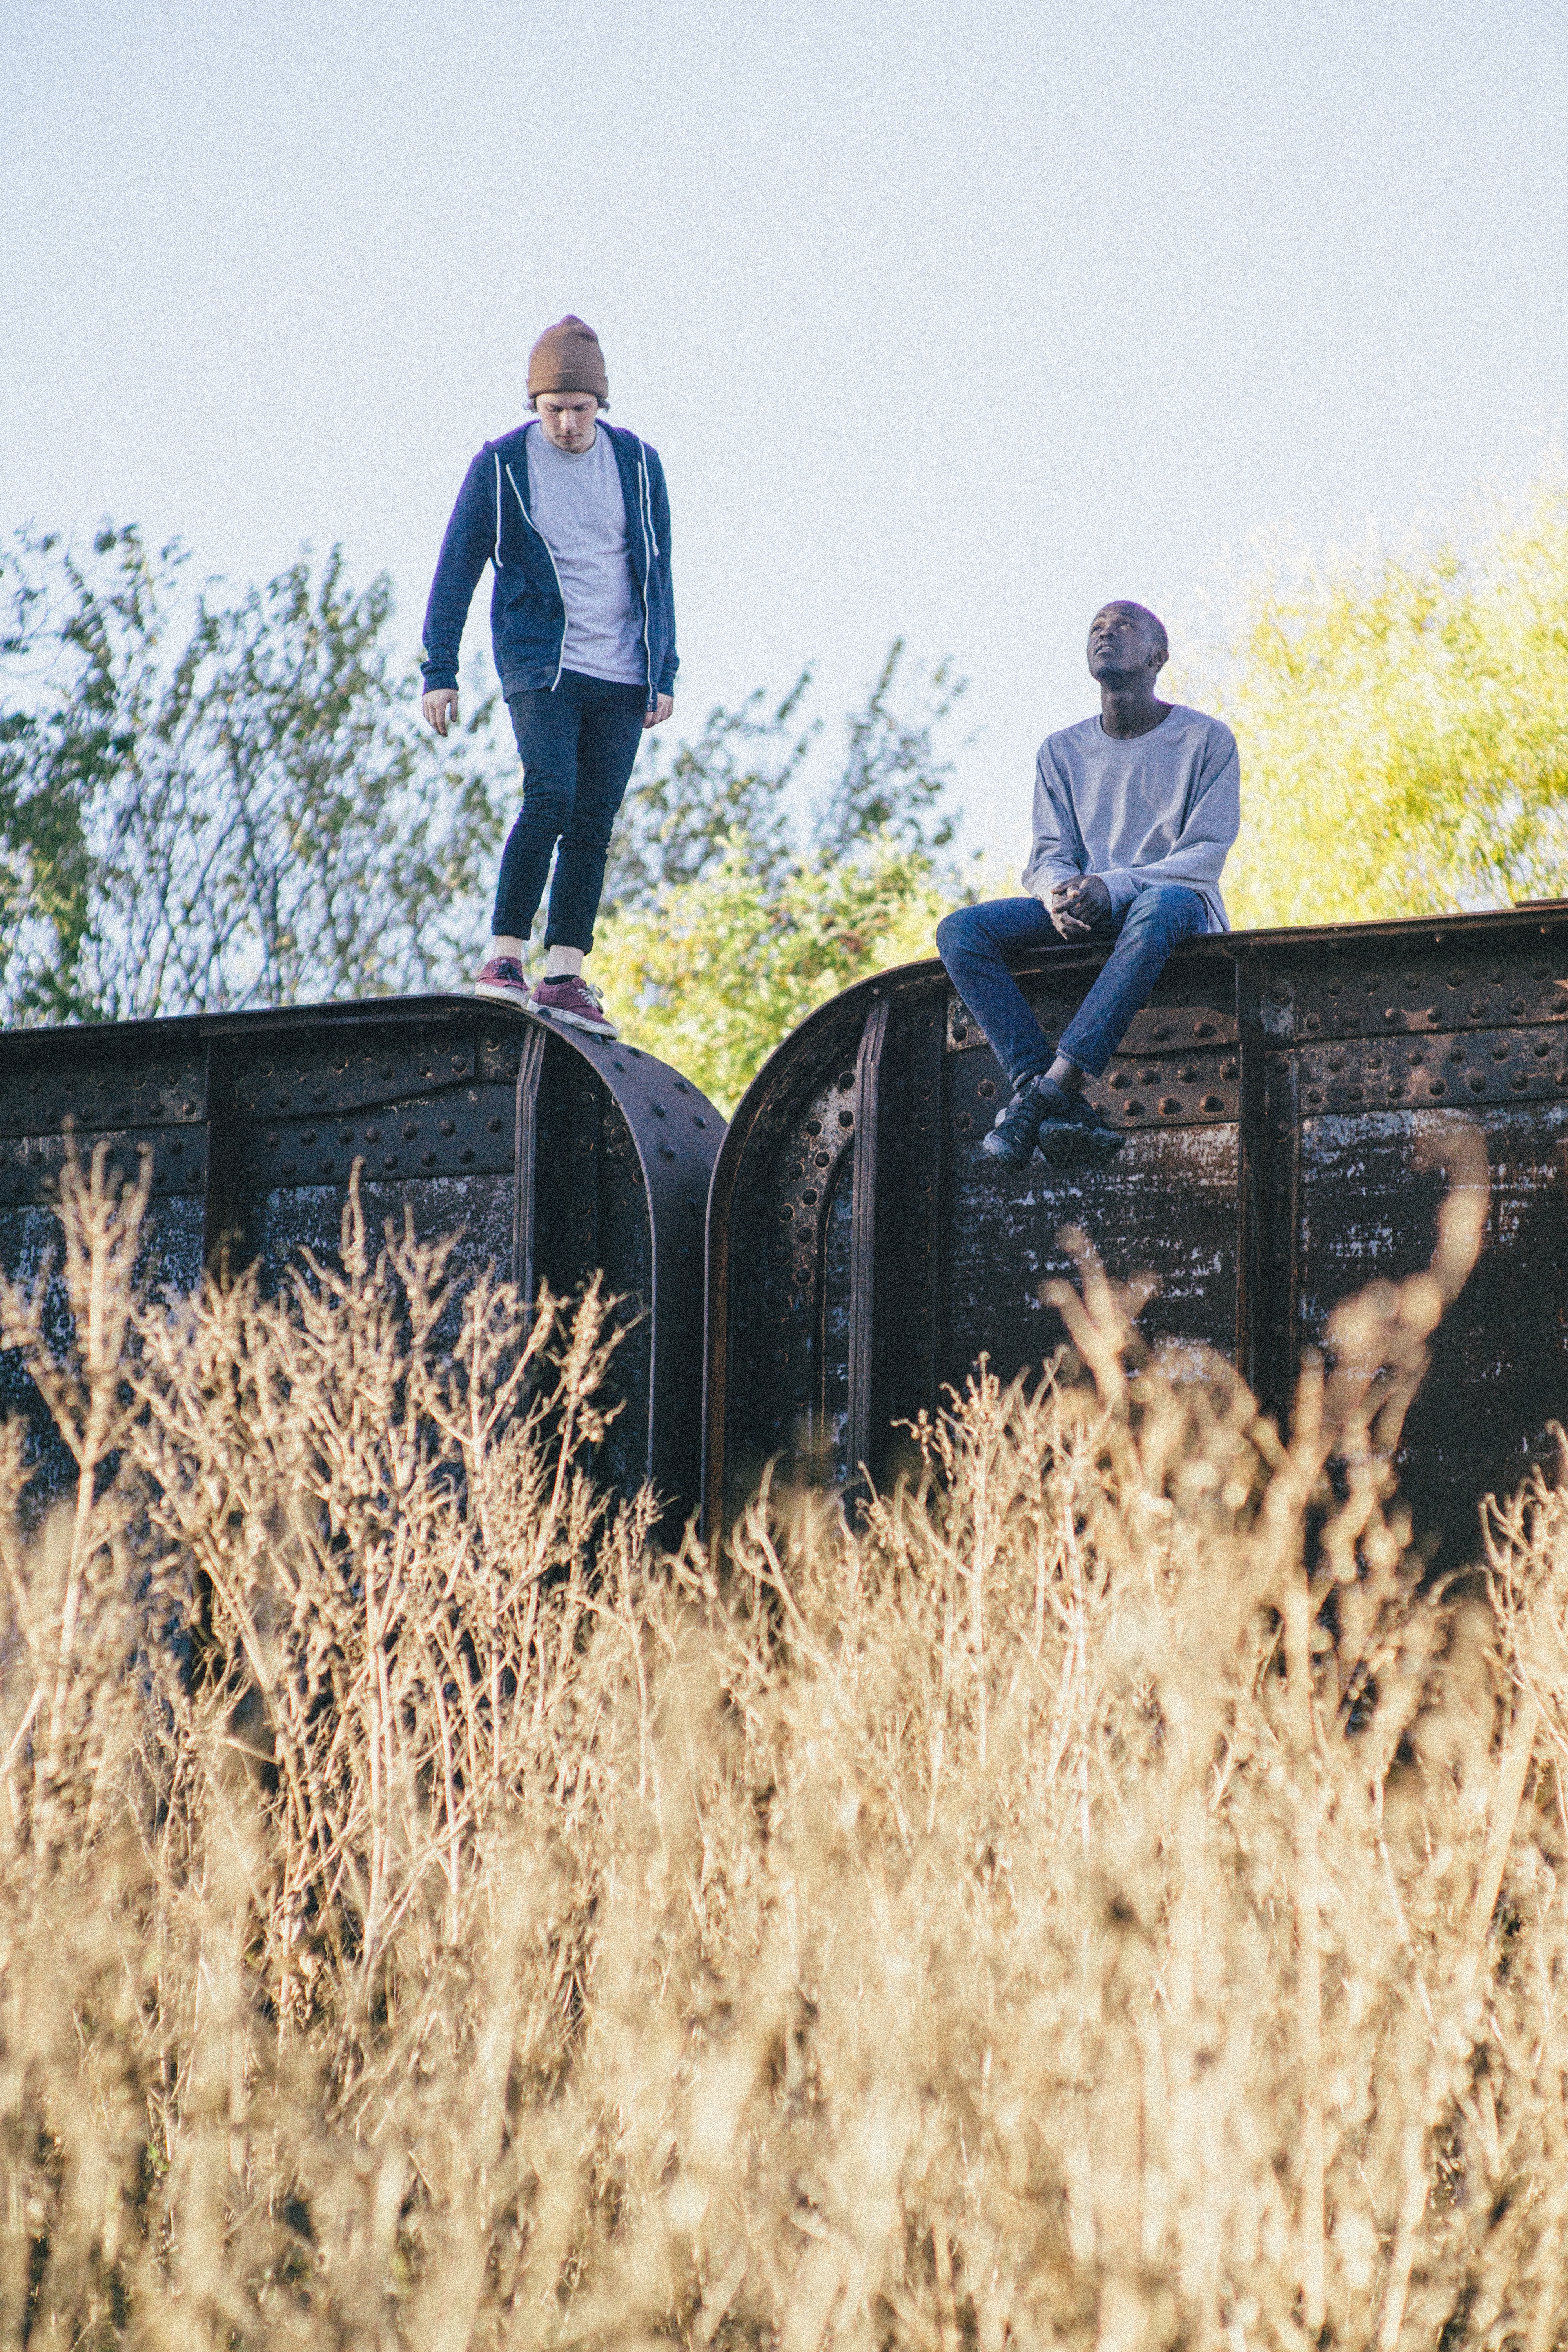
grass, field, agriculture, grass family